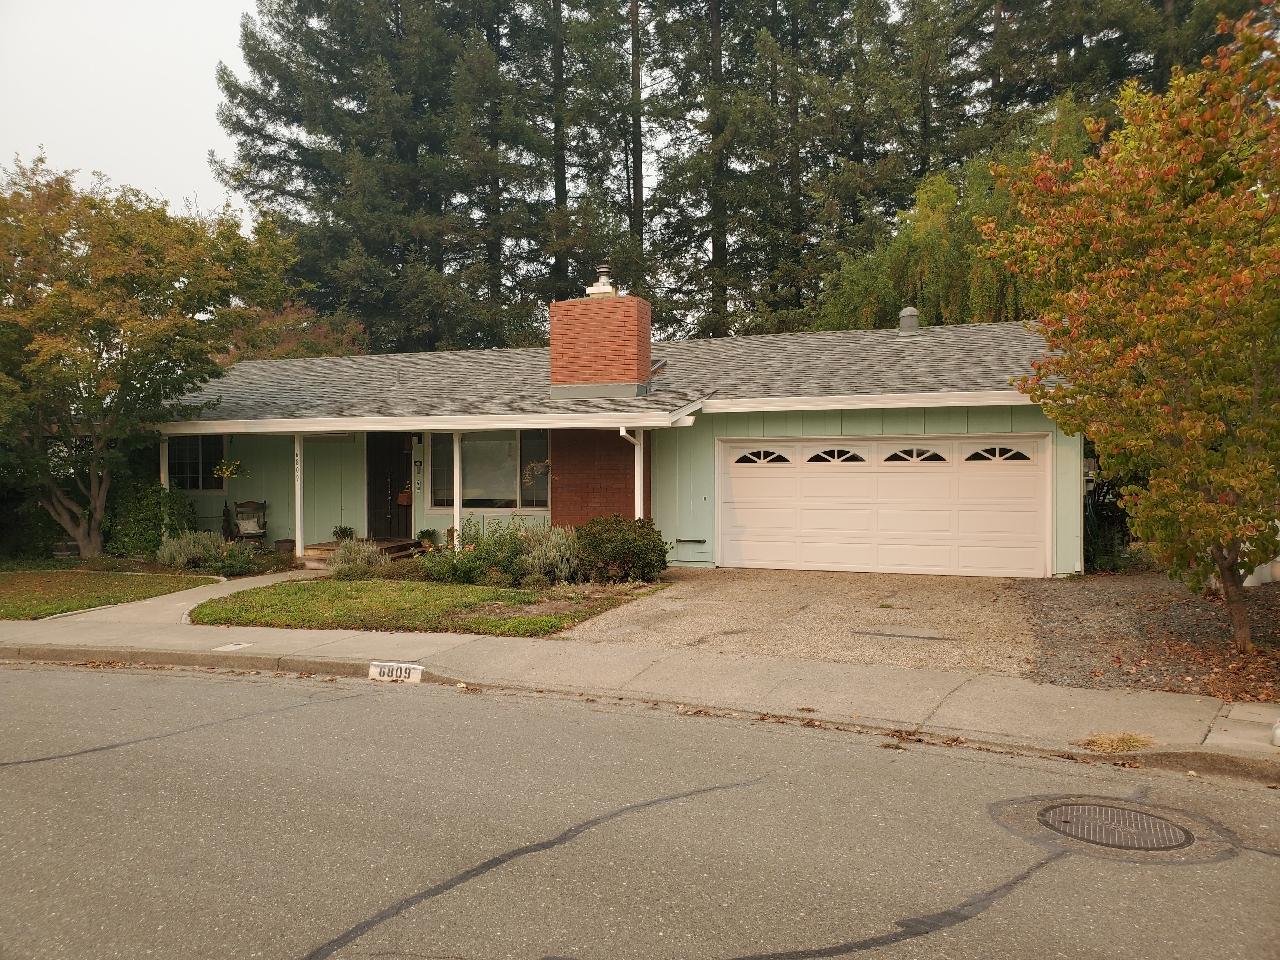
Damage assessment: no_damage